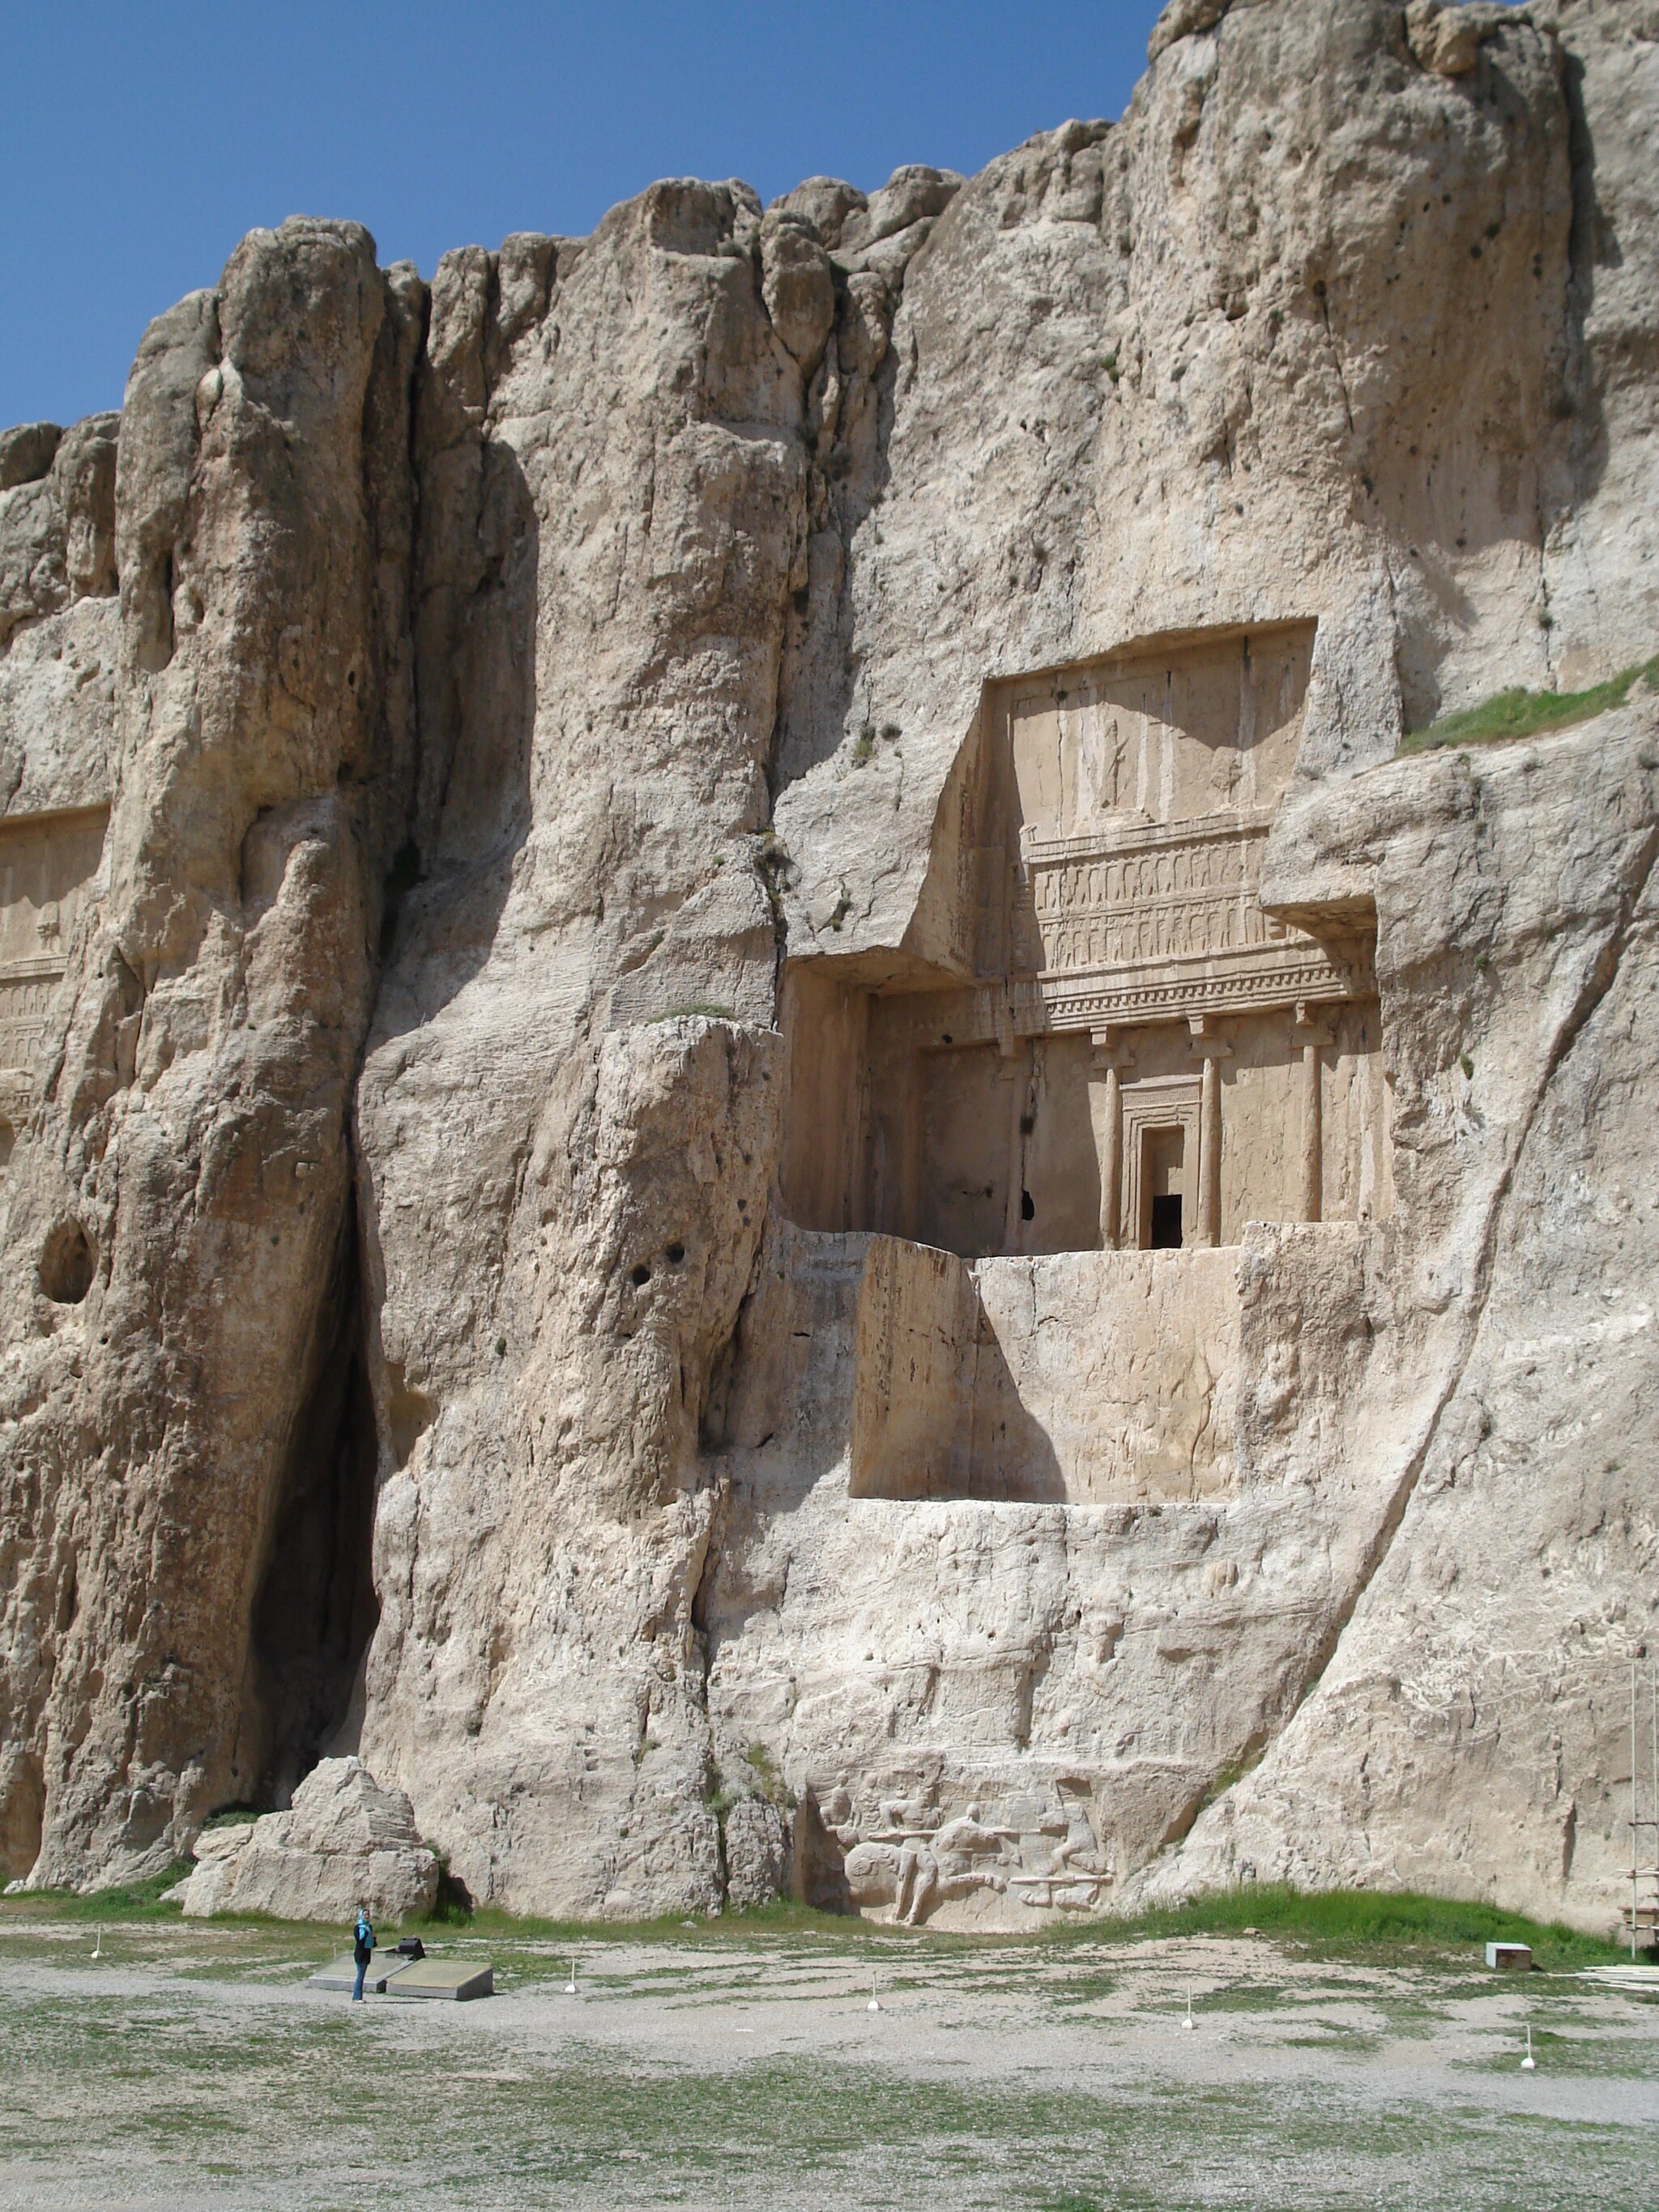
Title: Naqsh-i Rustam
Description: Königsgräber
Date: 2007-12-14
Categories: GFDL, Taken with Sony DSC-W70, Tomb of Artaxerxes I, License migration completed, Self-published work